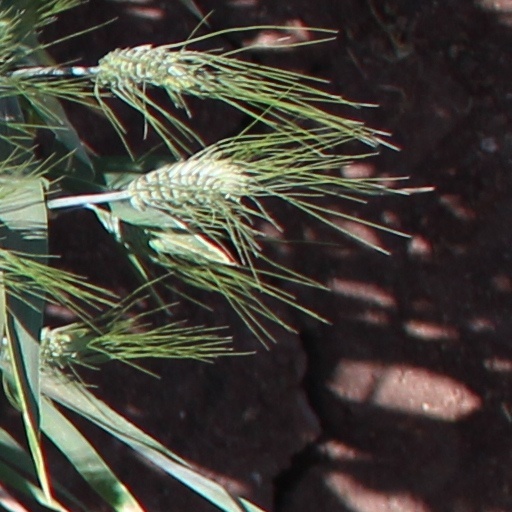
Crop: wheat